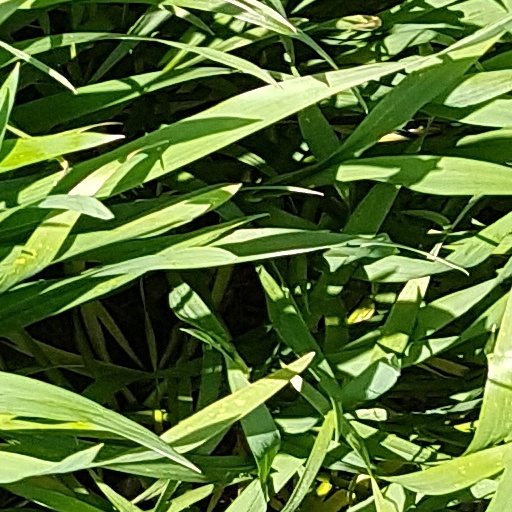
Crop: wheat